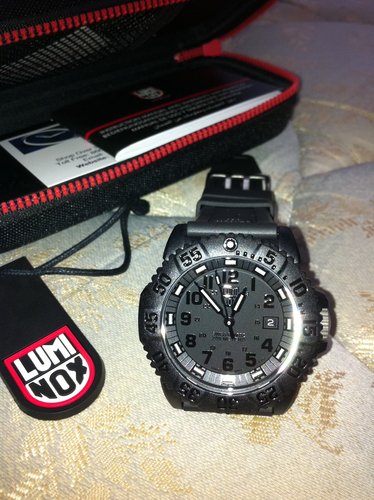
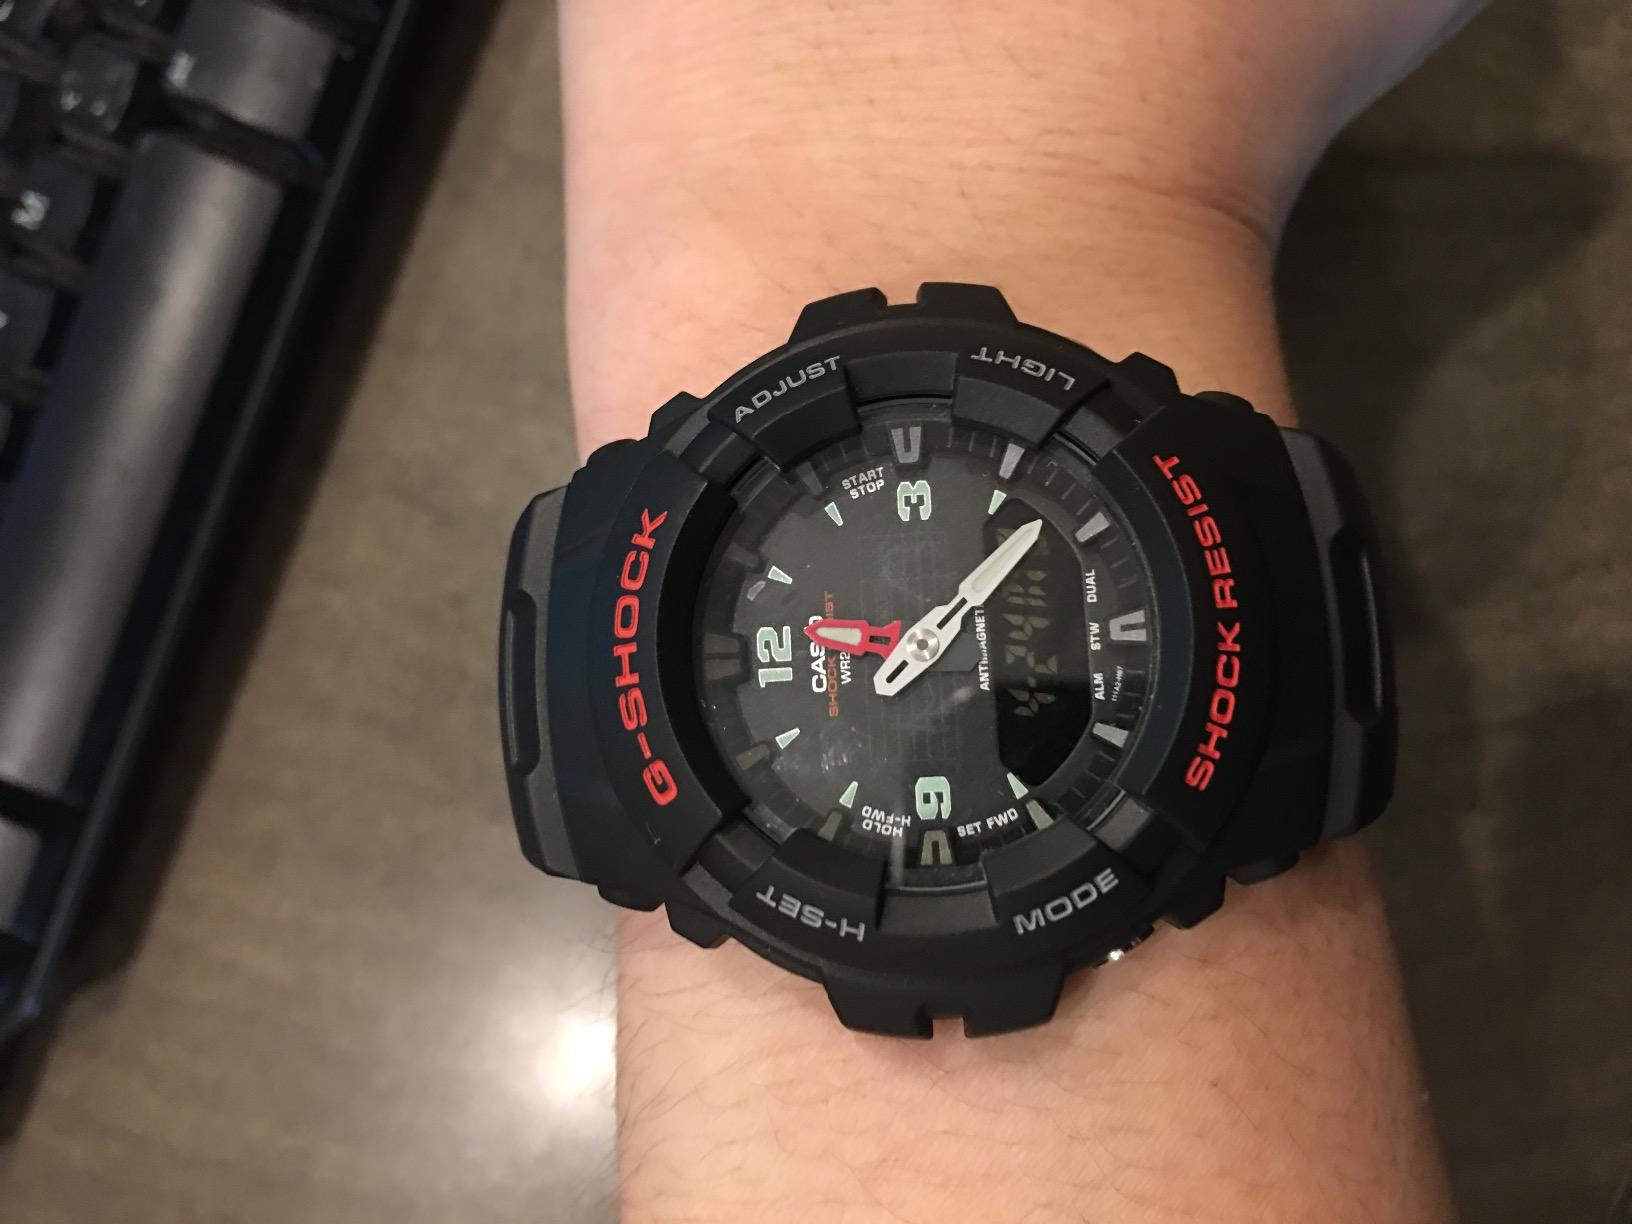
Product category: accessories_watch
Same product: no